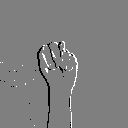
ASL letter: n